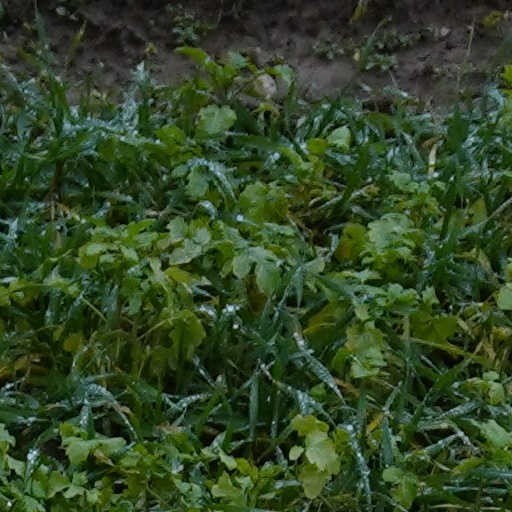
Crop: wheat